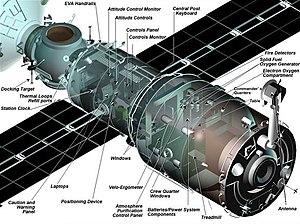
Zvezda, DOS-8, ou encore module de service Zvezda, est un composant de la Station spatiale internationale. Il est chronologiquement le troisième module de la station, et comprend une partie des équipements de vie de la Station et permet d'héberger deux membres d'équipage. C'est le centre structurel et fonctionnel de la partie russe de la Station.